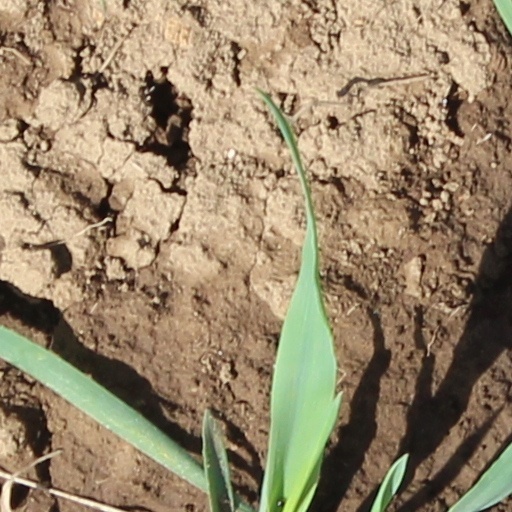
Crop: wheat